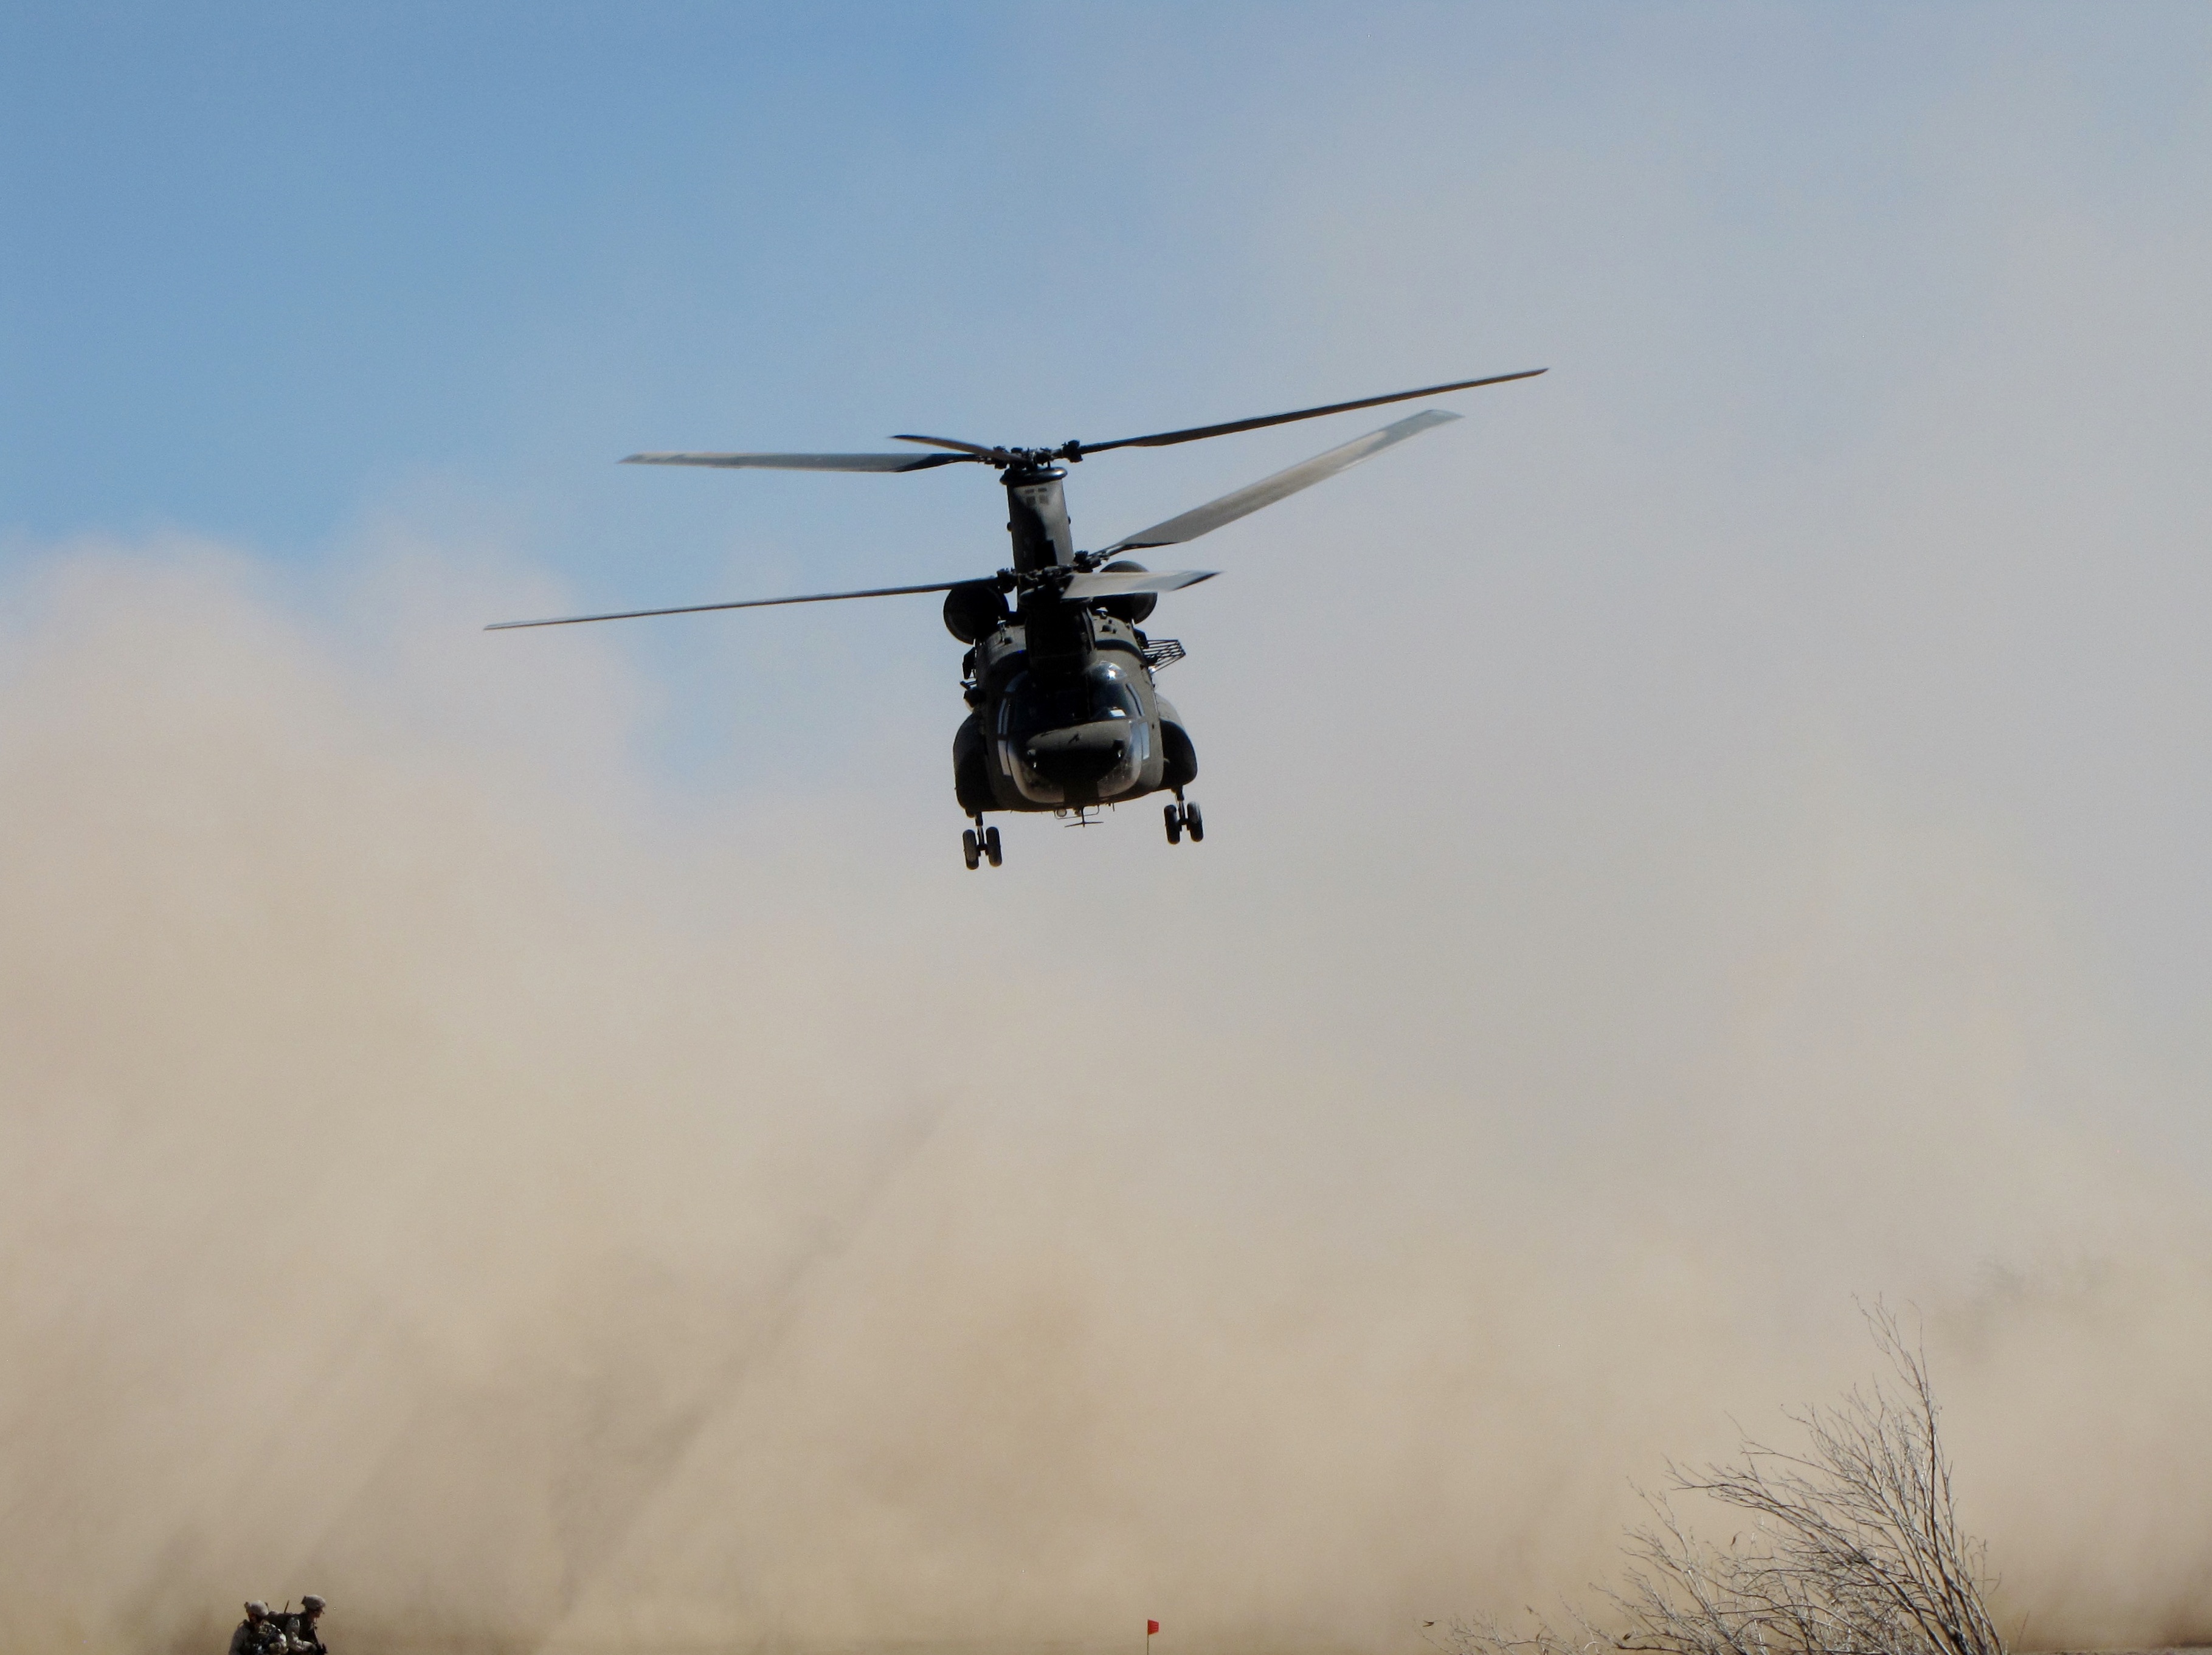
aircraft, vehicle, aviation, flight, helicopter, rotorcraft, air force, atmosphere of earth, helicopter rotor, military helicopter